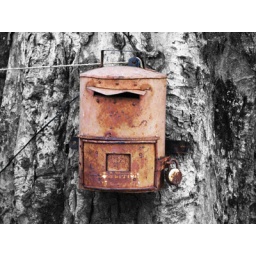
a very old post box tied in a big tree trunk..